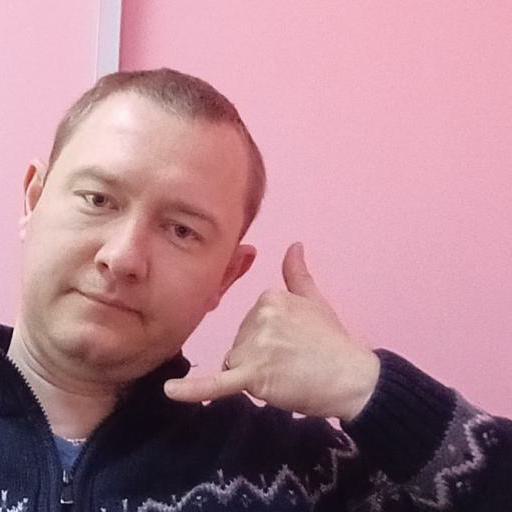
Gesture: call